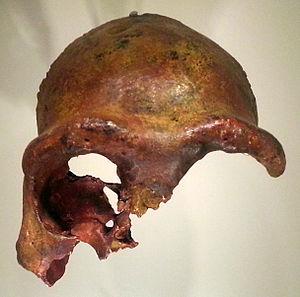
Mugharet el-Zuttiyeh est un site préhistorique de Galilée, en Israël. C'est là que fut trouvé en 1925, par l'archéologue britannique Francis Turville-Petre, le crâne fossile connu sous le nom d' « Homme de Galilée ».
Cette liste de fossiles d'hominidés présente un certain nombre de fossiles d'hominines selon un classement chronologique. Il existe des milliers de fossiles, dont beaucoup sont fragmentaires et ne consistent qu'en de simples dents ou fragments d'os isolés. Cette liste ne se veut pas exhaustive, mais présente les principaux spécimens découverts. La plupart de ces fossiles se situent sur des branches ou des rameaux distincts de la branche hypothétique menant à Homo sapiens.
Francis Turville-Petre est un paléoanthropologue britannique, né le 4 mars 1901 et mort le 16 août 1942 au Caire. Il est connu pour sa découverte en 1925 dans la grotte des Voleurs de l'« Homme de Galilée », un crâne fossile humain partiel dont l'attribution taxonomique reste discutée, et pour ses travaux avec Dorothy Garrod au Mont Carmel, en Palestine mandataire.
La préhistoire du Levant commence au Paléolithique inférieur, il y a environ 1,5 millions d'années, et s'achève à l'âge du bronze ancien, vers 2000 av. J.-C. Dans les frontières actuelles, cet espace couvre, du nord au sud, la Syrie occidentale, le Liban, la Syrie méridionale, Israël, la Palestine, la Jordanie, aussi une partie du Sinaï.
Cet article traite de l’histoire évolutive de la lignée humaine entre 300 000 et 200 000 ans avant le présent. Cette période voit l'émergence de l'espèce Homo sapiens en Afrique, tandis que l'Homme de Néandertal s'affirme en Europe et l'Homme de Denisova en Asie orientale. L'industrie lithique la mieux connue de cette époque est le Moustérien.